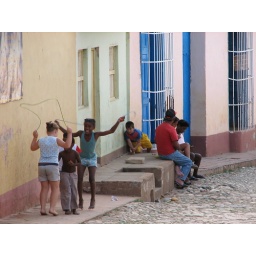
The cobble roads in Trinidad are made of the ballast stones from the Spanish ships.